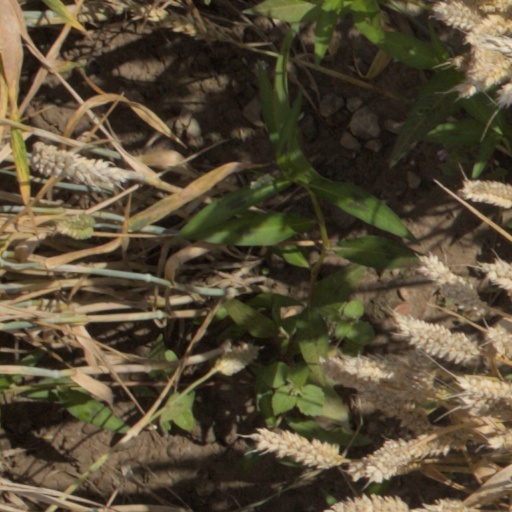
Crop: wheat